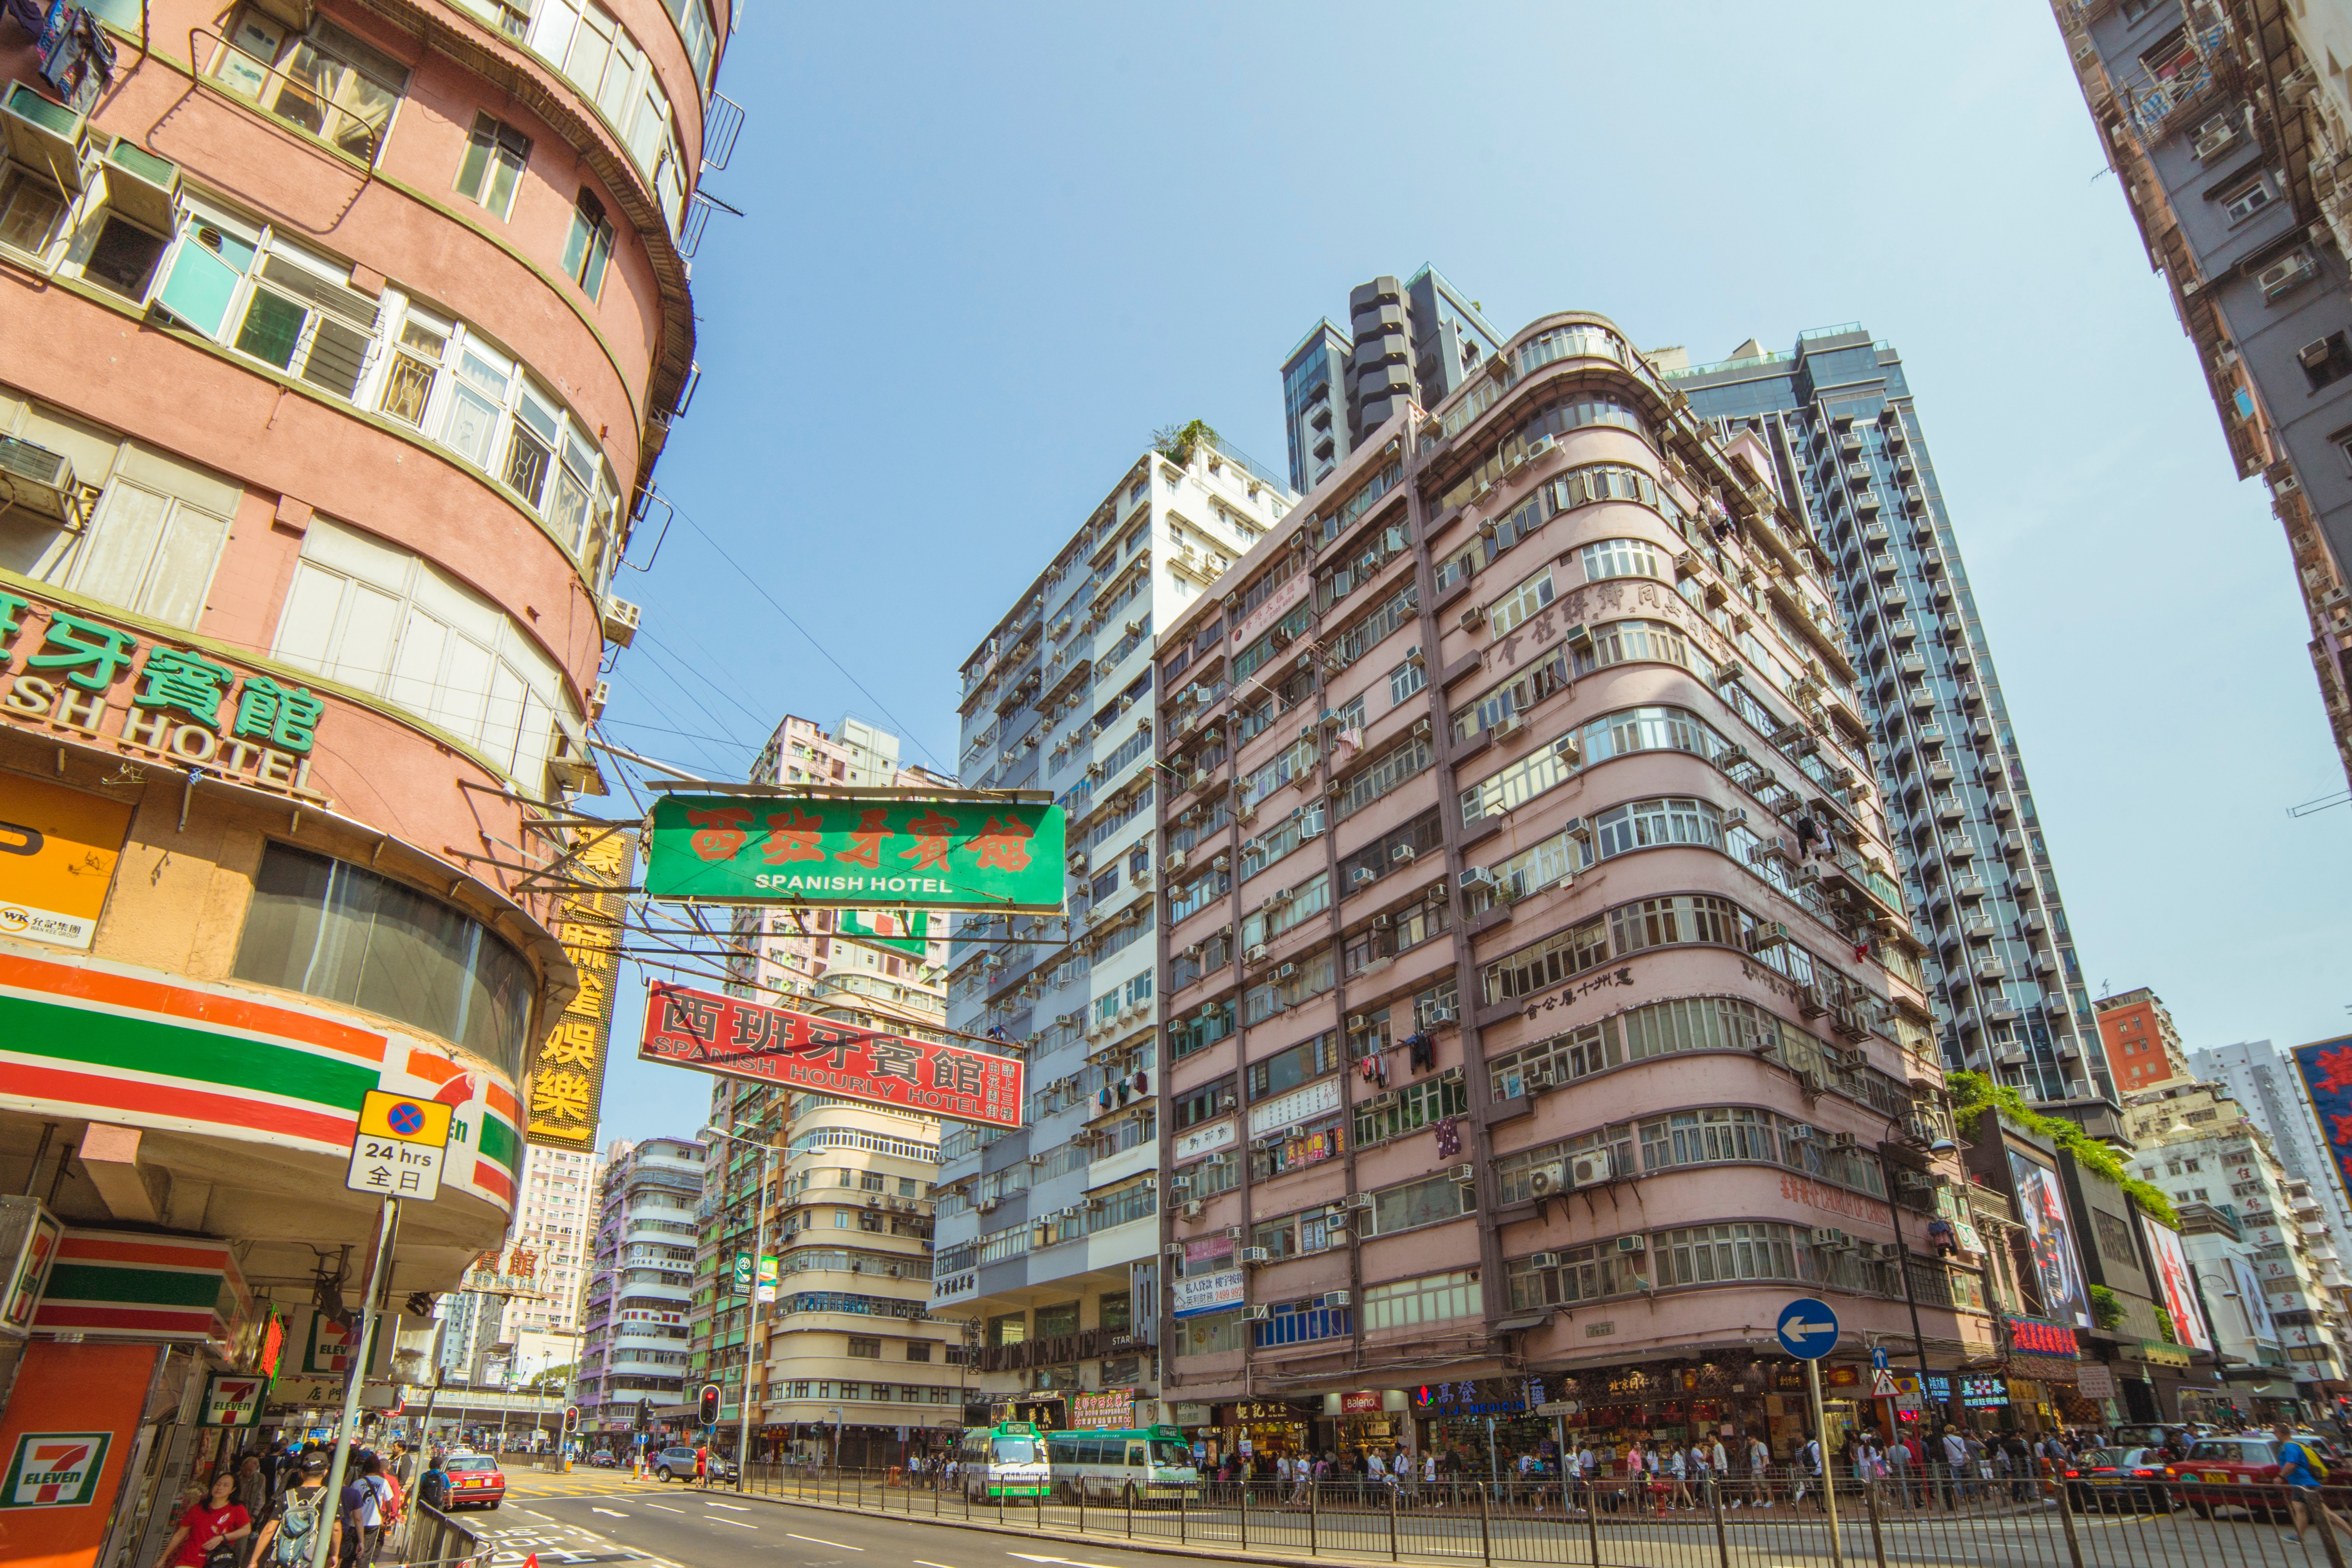
metropolitan area, urban area, city, metropolis, building, architecture, human settlement, town, downtown, skyscraper, landmark, tower block, commercial building, condominium, street, neighbourhood, daytime, transport, mixed use, snapshot, sky, mode of transport, infrastructure, real estate, road, apartment, photography, cityscape, residential area, thoroughfare, pedestrian, facade, traffic, tourism, tower, urban design, skyline, vehicle, nonbuilding structure, intersection